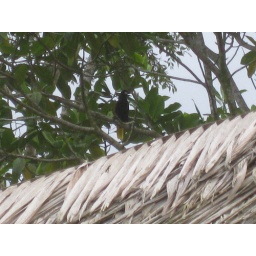
A montezuma Oropendola above the roof of one of the buildings at the Sarapiqui Rainforest Lodge.